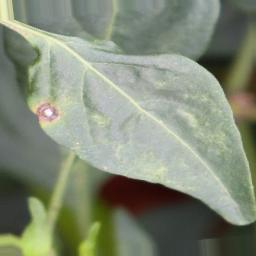
Label: cercospora